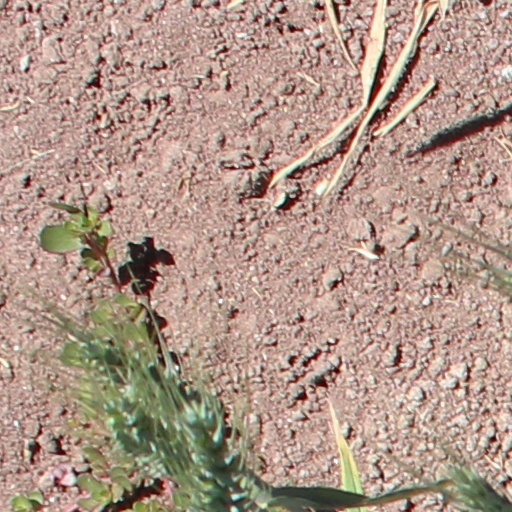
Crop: wheat